Fort Abraham Lincoln

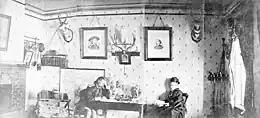
Custer and his wife at Fort Abraham Lincoln, Dakota Territory, April 6, 1874. Reportedly at right in gunrack is a Webley RIC used by Custer

Lieutenant Colonel George Armstrong Custer and his wife, Libbie, lived at Fort Abraham Lincoln from 1873 until Custer died at the Battle of the Little Bighorn in the summer of 1876. Approximately 500 troops were also stationed there. Custer's first home at the fort was built in the summer of 1873, but it burned down in February 1874. Today, the house and seven other major fort buildings, including a barracks, the fort's makeshift theater, a stable building, and several blockhouses, have been rebuilt.